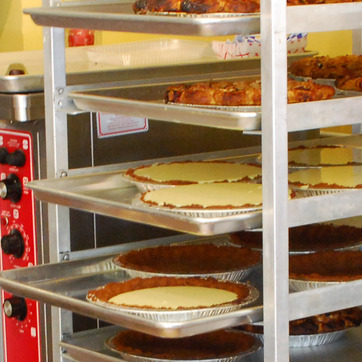
Material: food